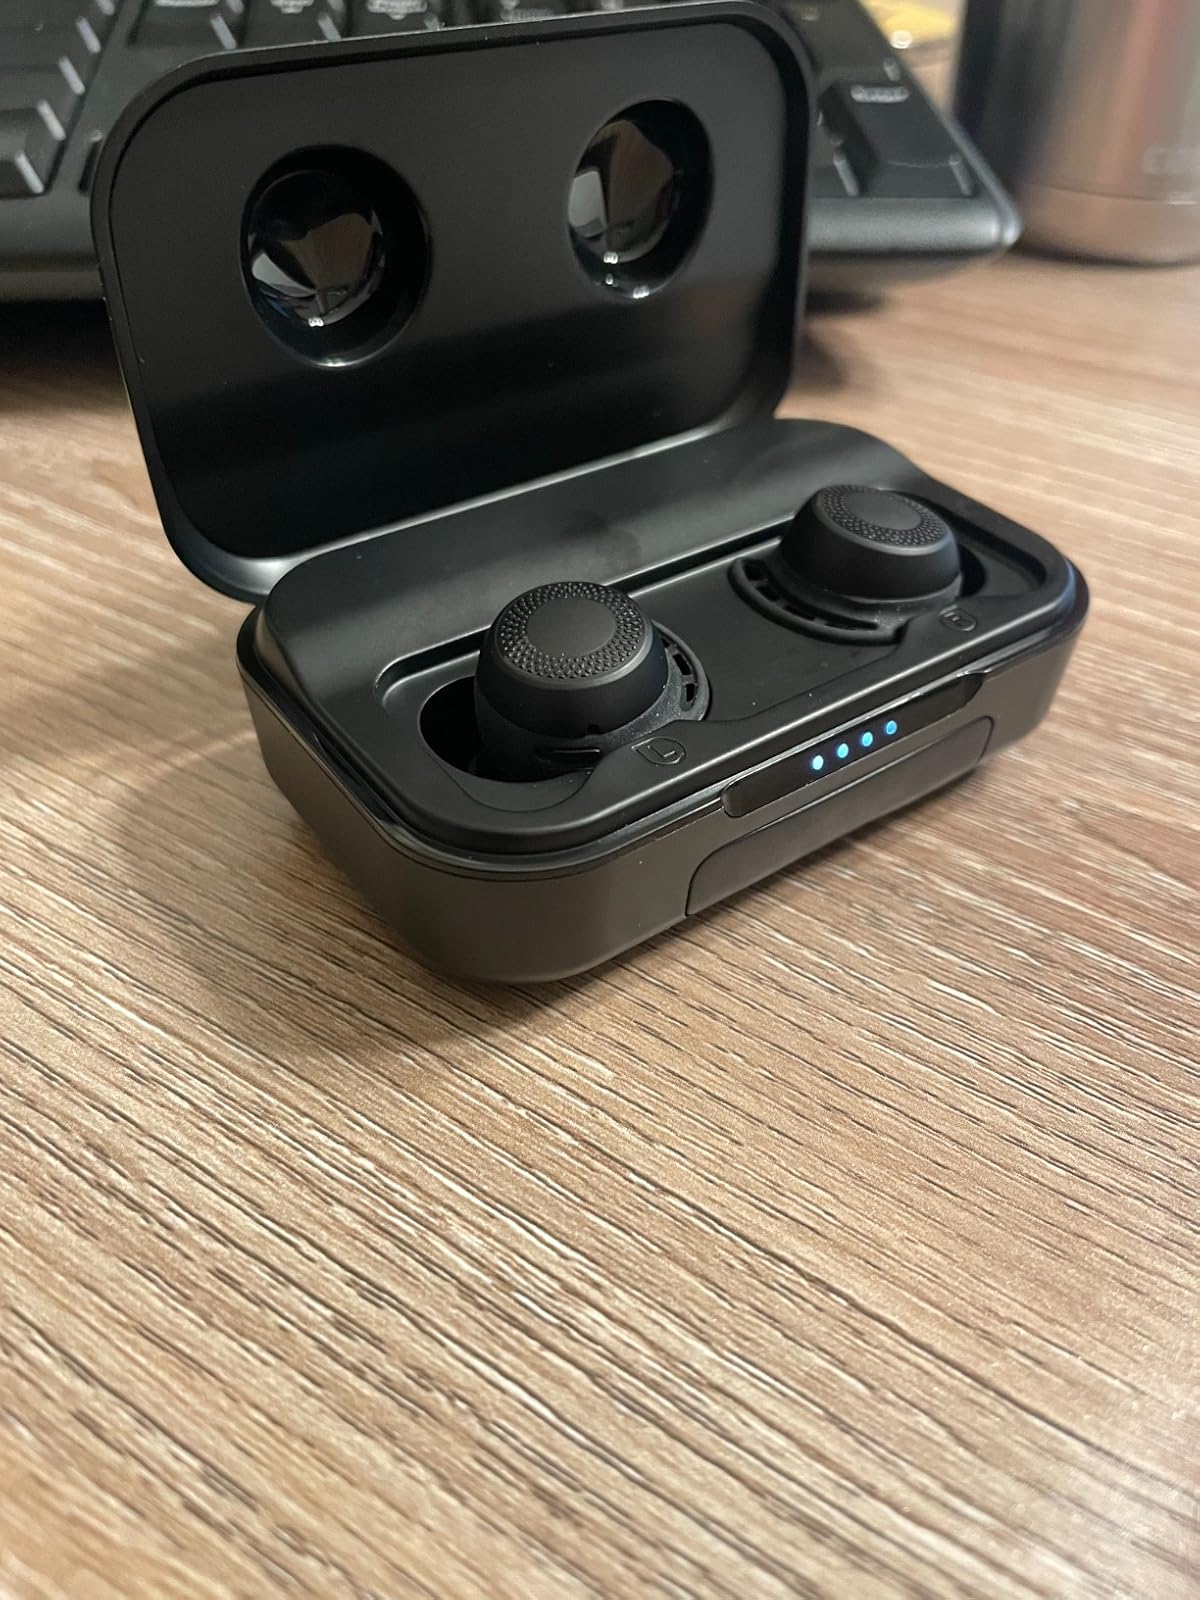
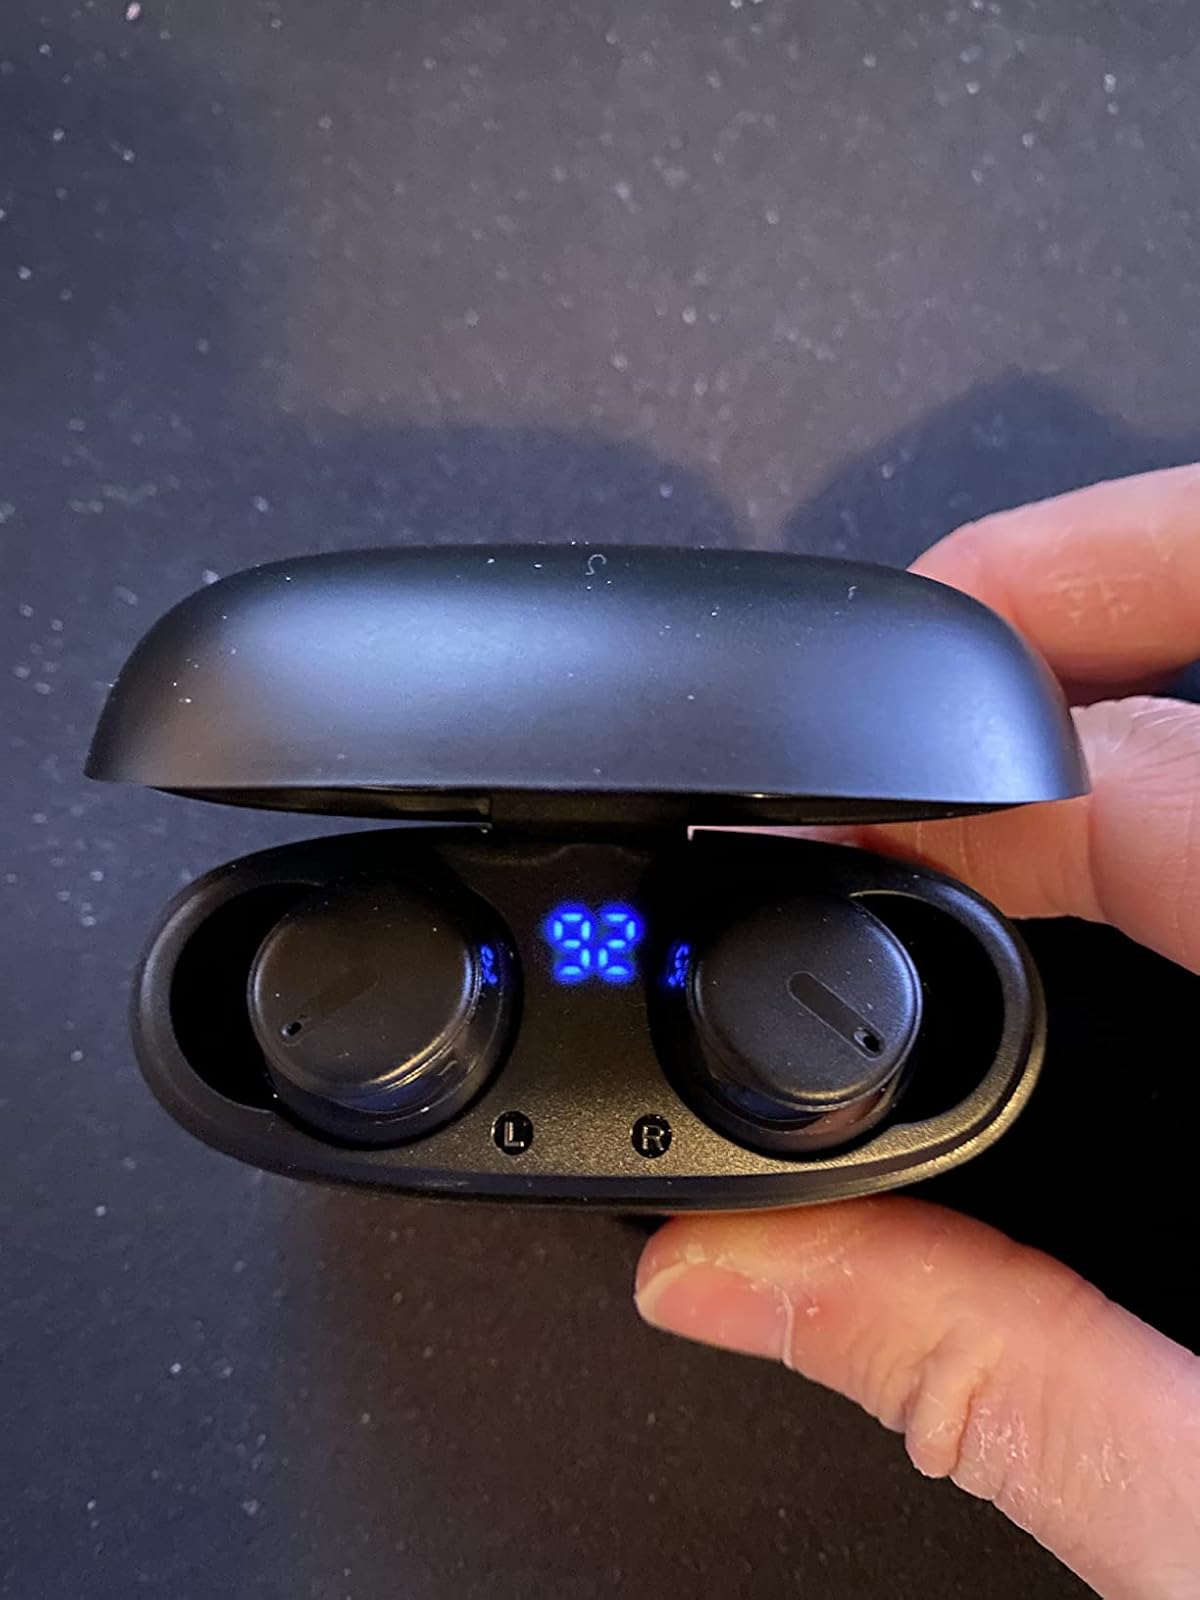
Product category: earbuds
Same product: no